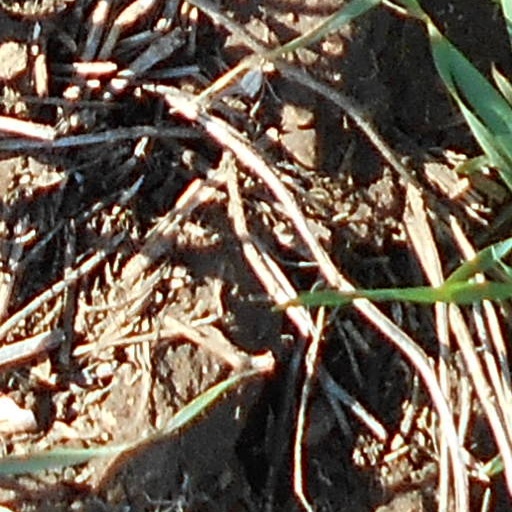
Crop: wheat